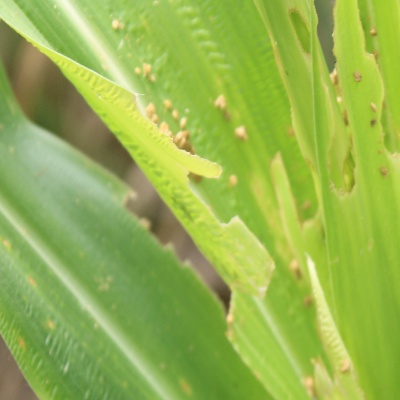
Crop: Maize
Condition: streak virus